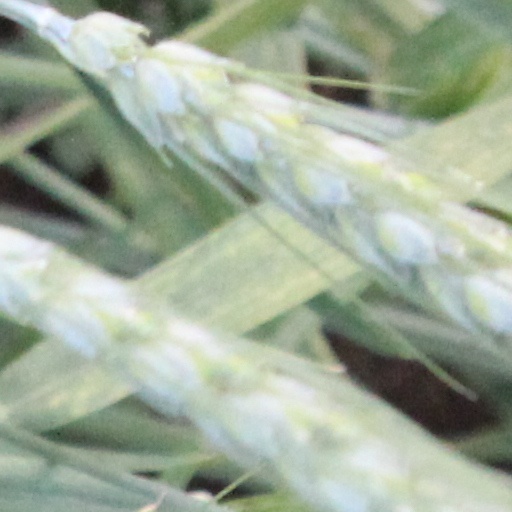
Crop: wheat